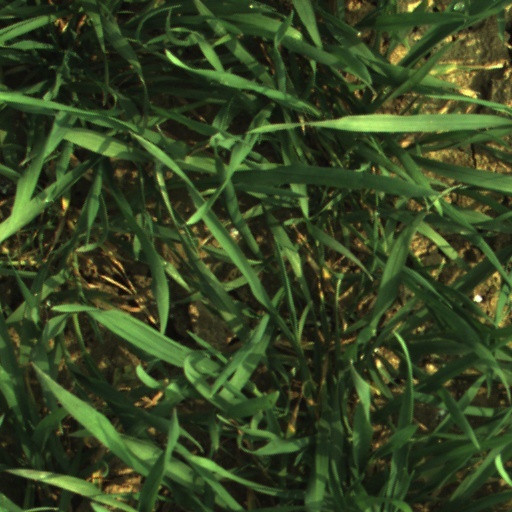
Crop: wheat